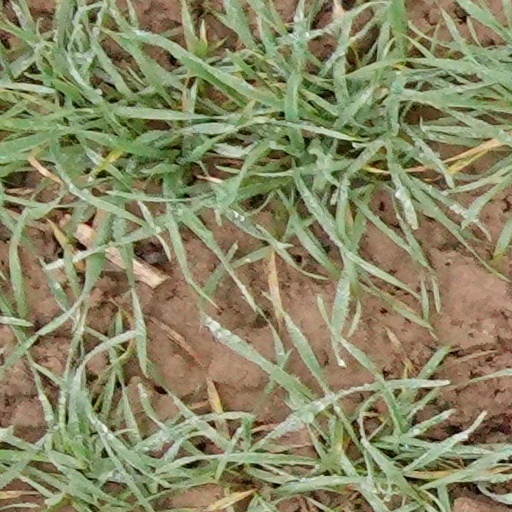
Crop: wheat